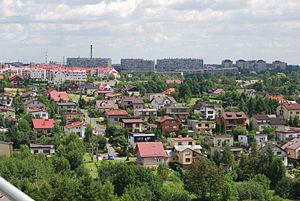
Le powiat de Wodzisław Śląski est un powiat appartenant à la voïvodie de Silésie, dans le sud de la Pologne.